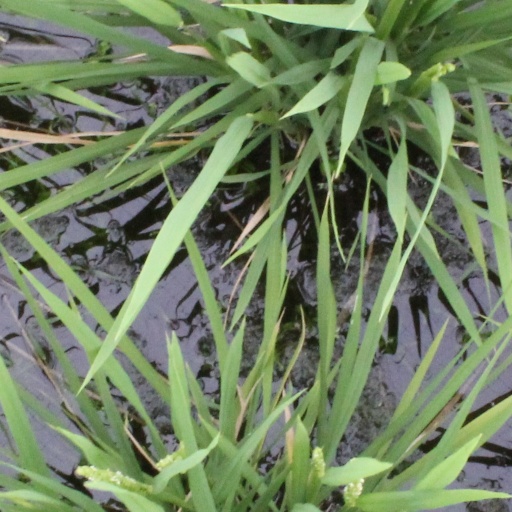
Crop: rice